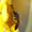
Label: bee